Spitfire Ace

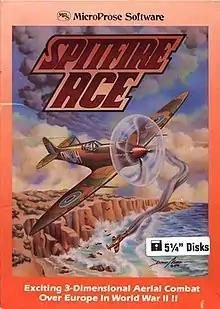

Spitfire Ace is a combat flight simulator video game created and published by MicroProse in 1982 shortly after it was founded. It was one of the first video games designed and programmed by Sid Meier, originally developed for Atari 8-bit computers and ported to the Commodore 64 and IBM PC compatibles (as a self-booting disk) in 1984. The game followed on the heel's of Meier's "Hellcat Ace", also from 1982 and for the Atari 8-bit computers.